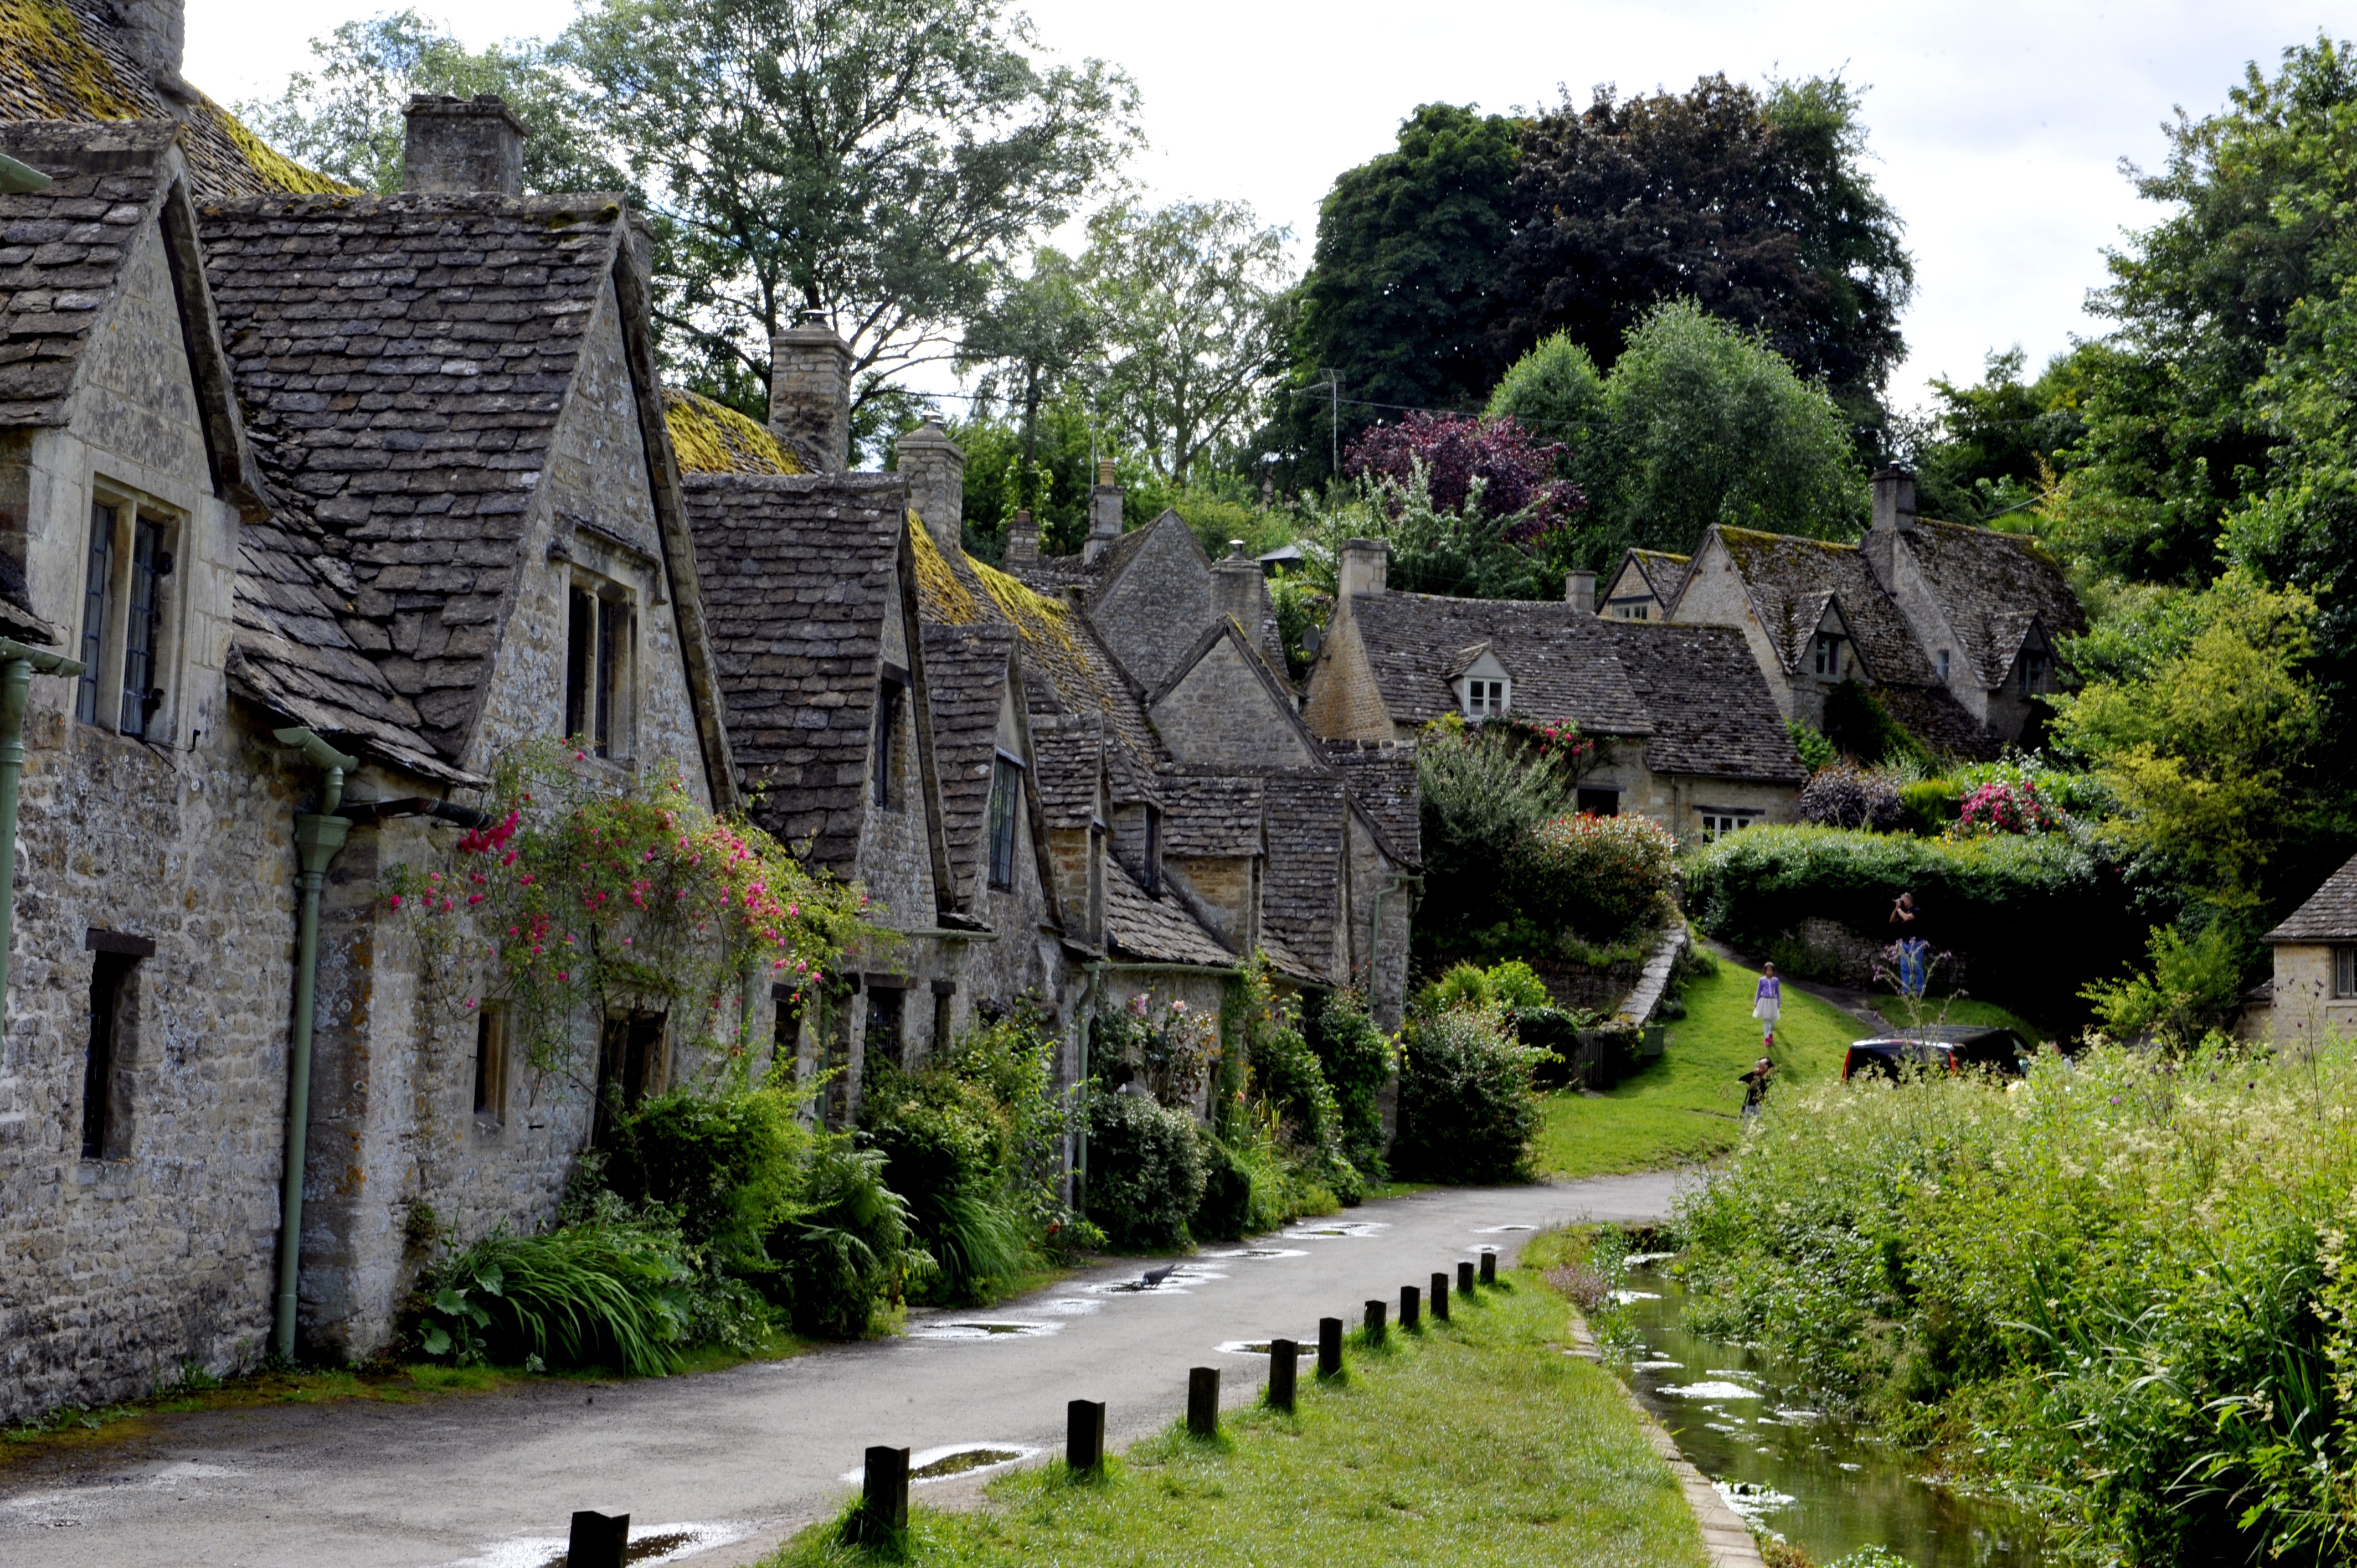
tree, countryside, flower, building, chateau, village, cottage, garden, tourism, england, temple, ruins, botanical garden, estate, cotswolds, great britain, ancient history